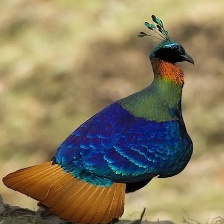
Species: HIMALAYAN MONAL
Scientific name: LOPHOPHORUS IMPEJANUS